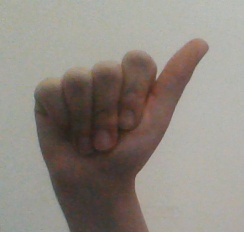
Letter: dhad